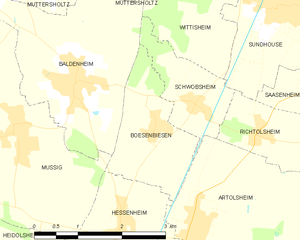
Carte des communes françaises